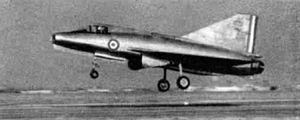
Le SNCASE SE.212 Durandal était un prototype d'avion de chasse français, conçu par l'ingénieur Pierre Satre, construit à seulement deux exemplaires.